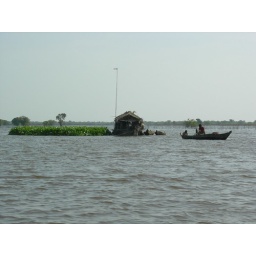
Floating house with TV antenna on Tonle Sap Lake near Siem Reap